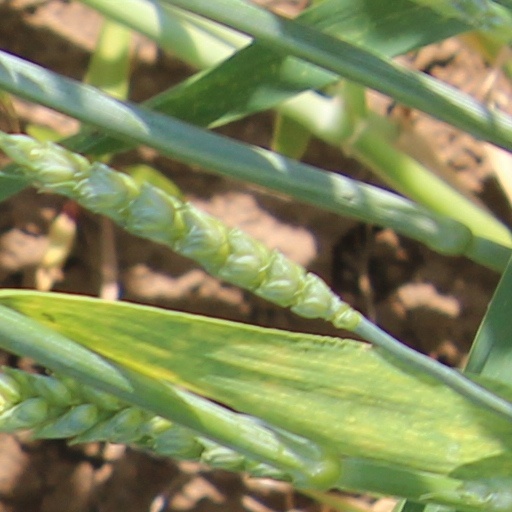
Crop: wheat